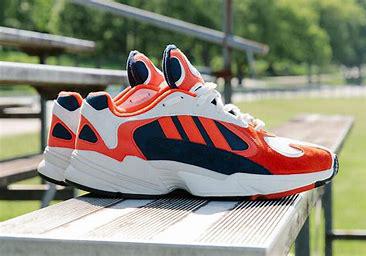
Brand: Adidas
Model: Yung 1